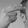
ASL letter: H